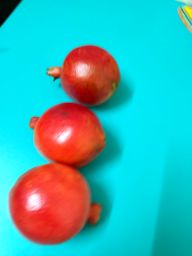
Fruit: Pomegranate
Quality: Good